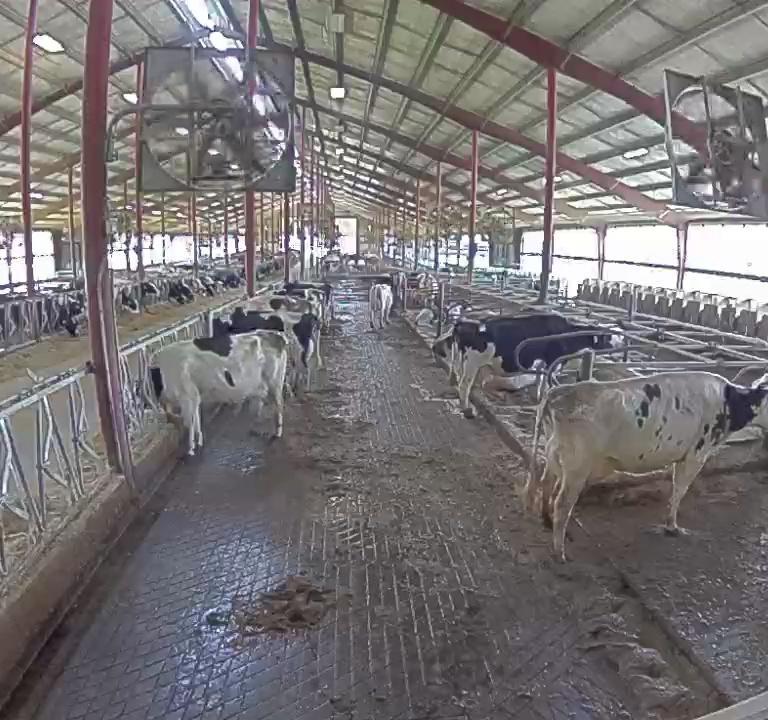
Number of cows: 6